Little Mountain, Queensland

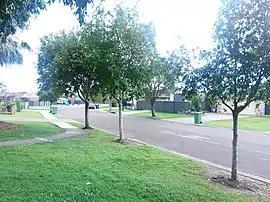
Springs Drive, 2021

Little Mountain is a suburb of Caloundra in the Sunshine Coast Region, Queensland, Australia. In the , Little Mountain had a population of 11,068 people.